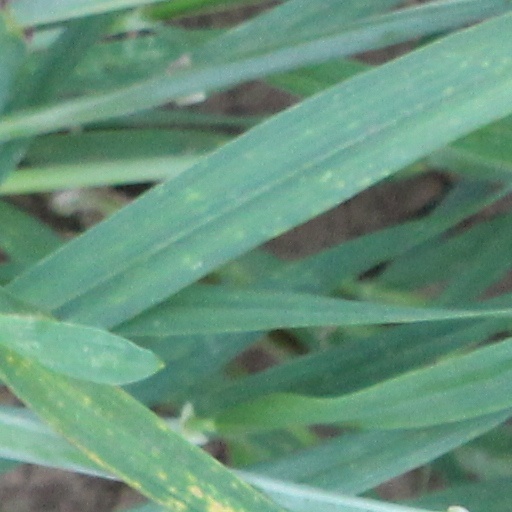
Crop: wheat